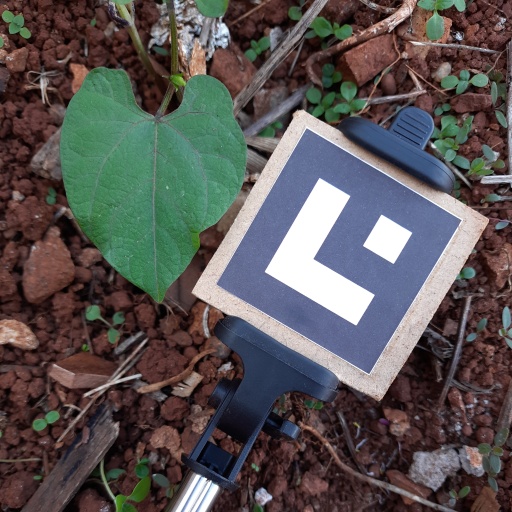
Observations: wavy surface, no eating holes, under shade